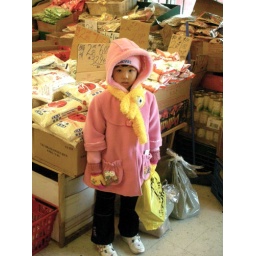
Little girl standing in a market in Chinatown. Photo by Hailey Tallman.